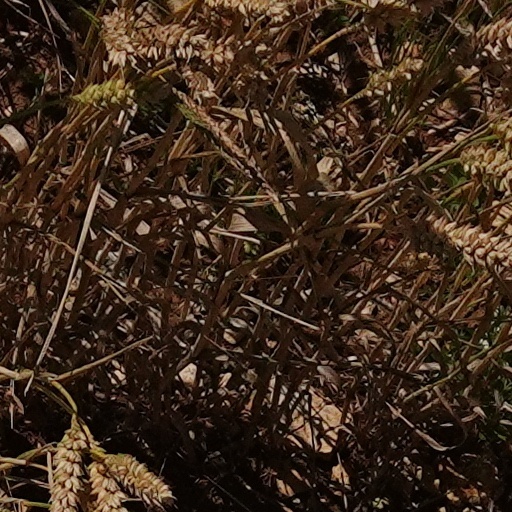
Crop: wheat